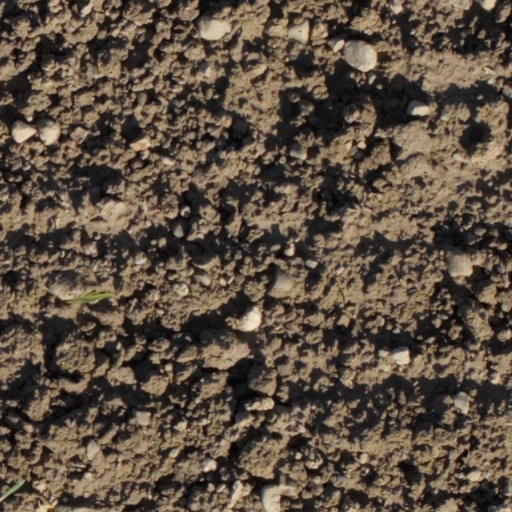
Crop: wheat